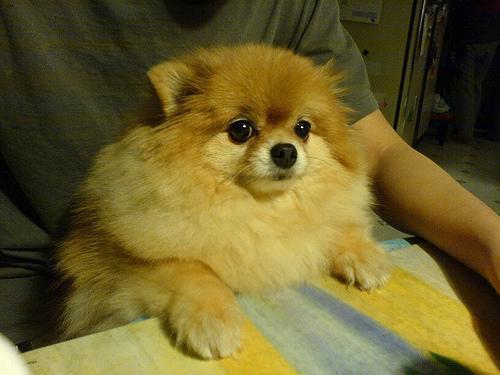
pomeranian